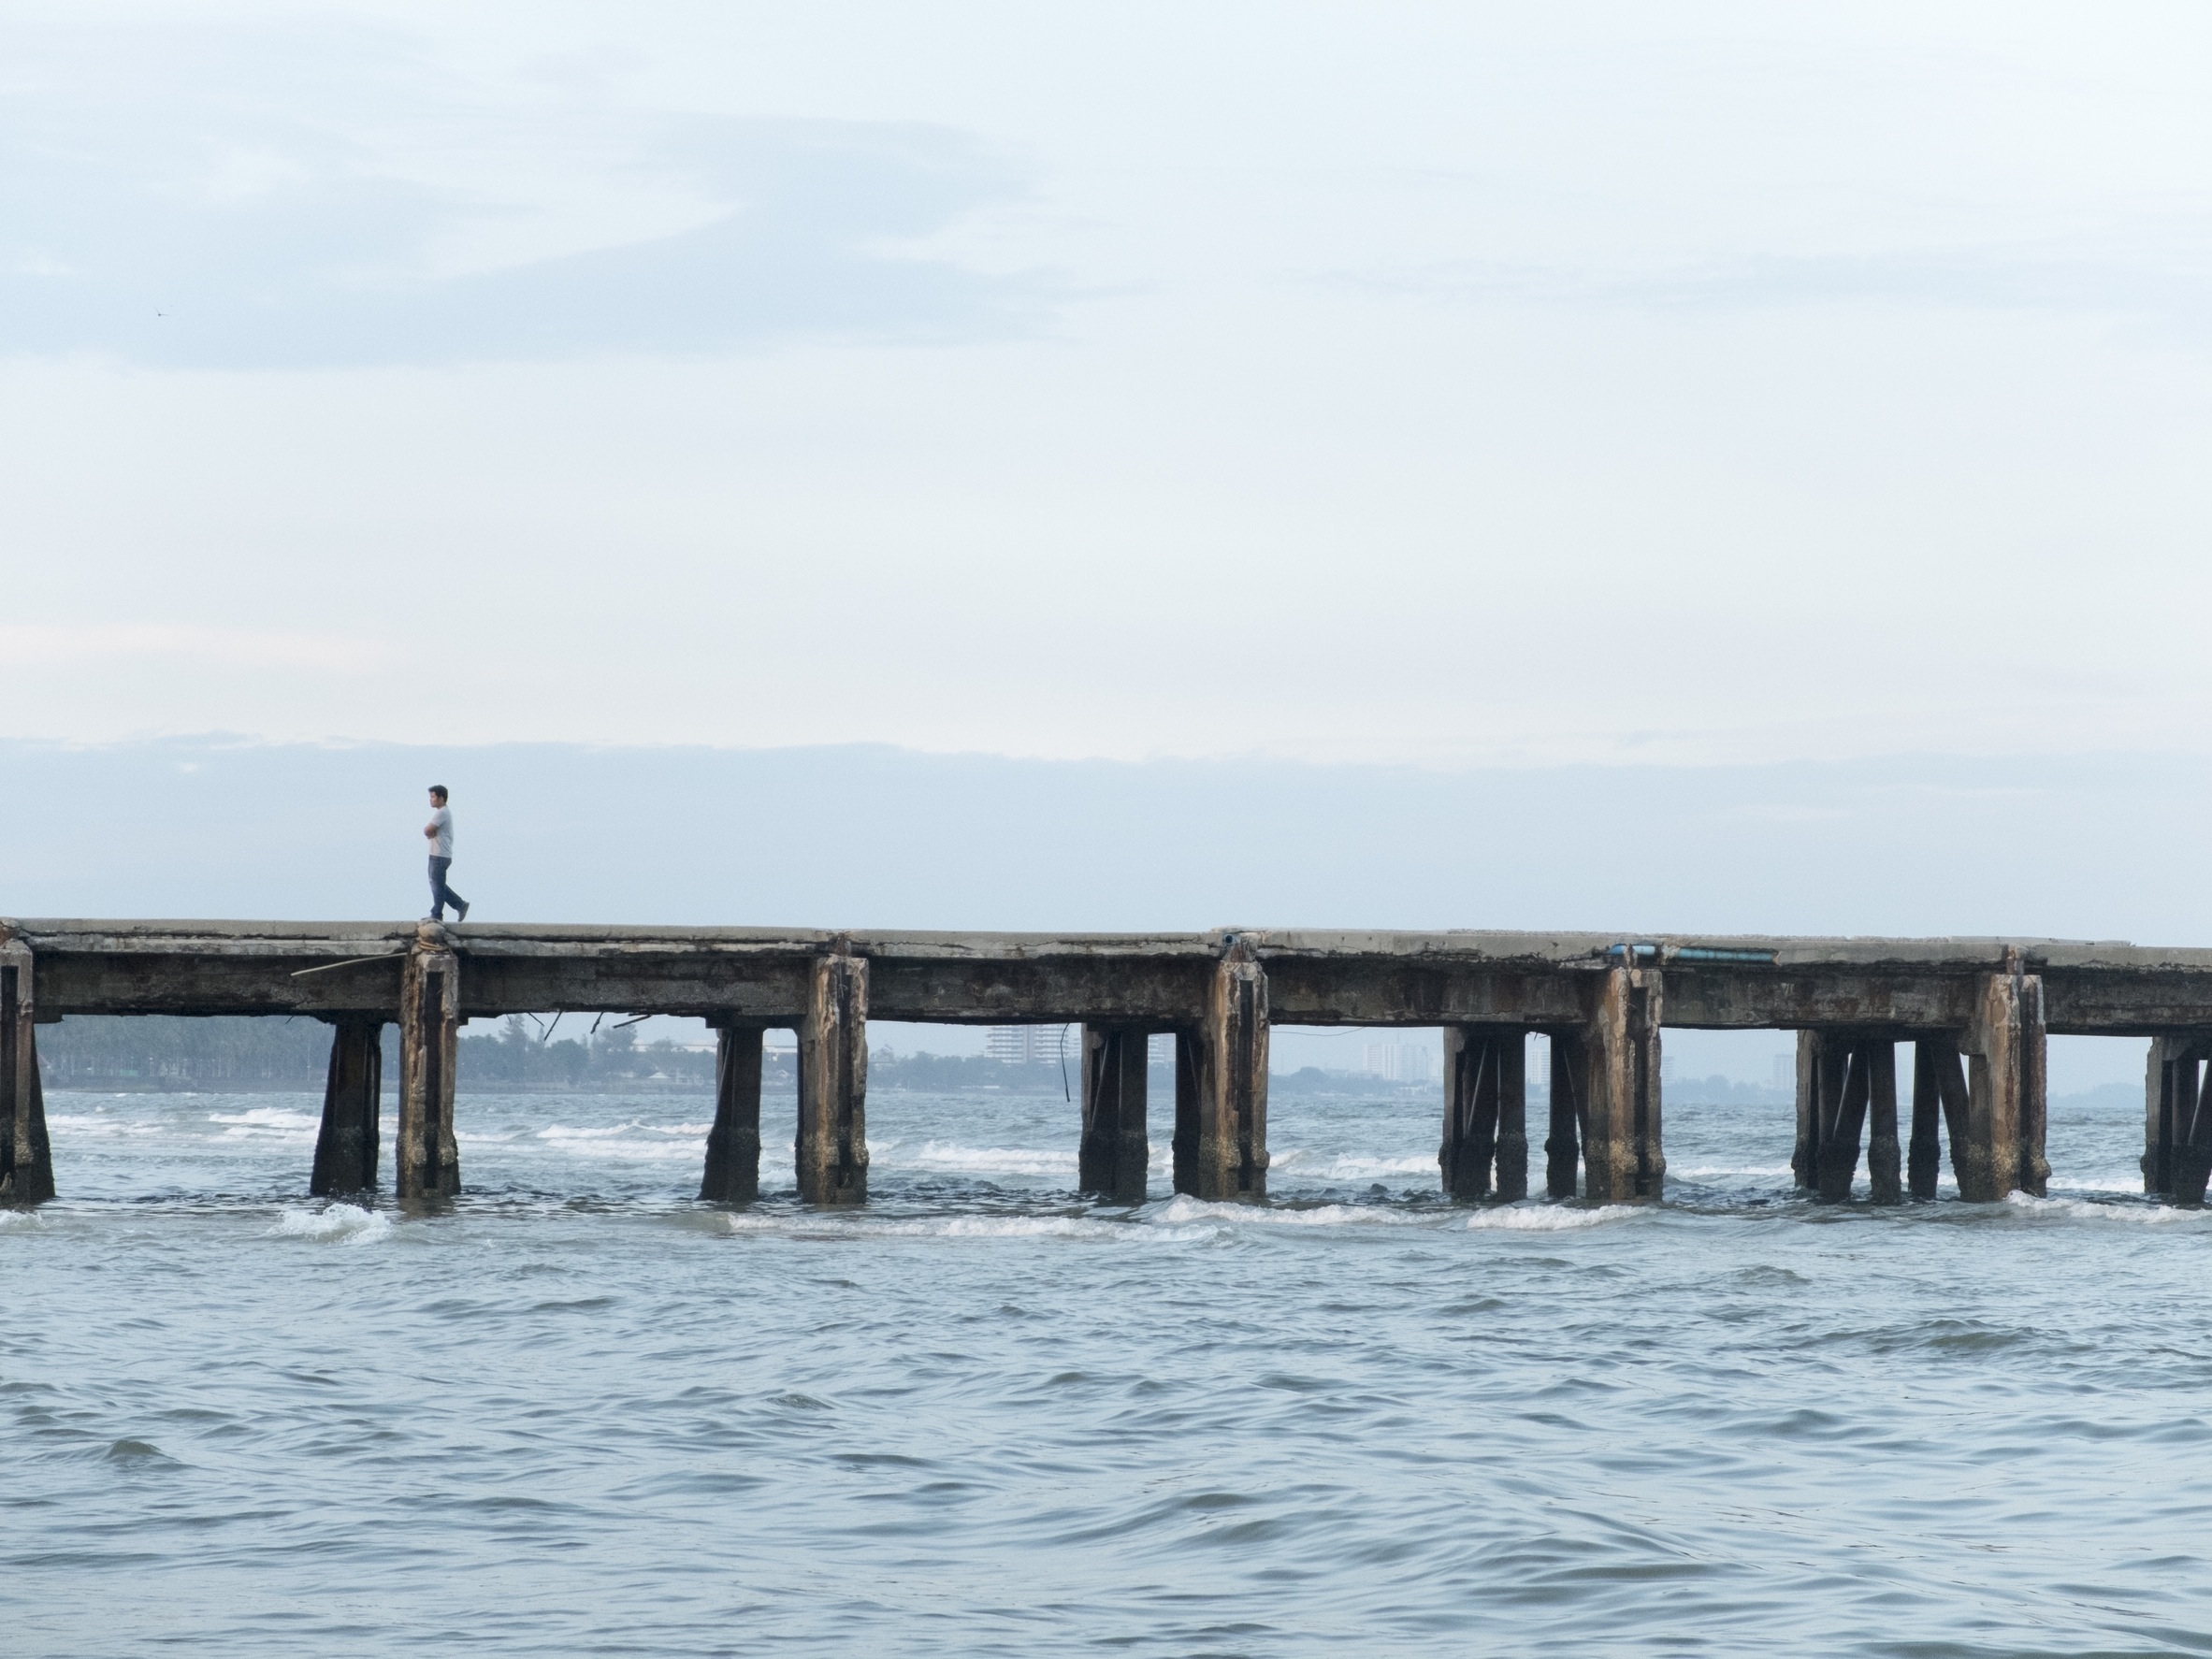
sea, coast, water, ocean, horizon, bridge, shore, wave, pier, bay, reservoir, channel, breakwater, nonbuilding structure